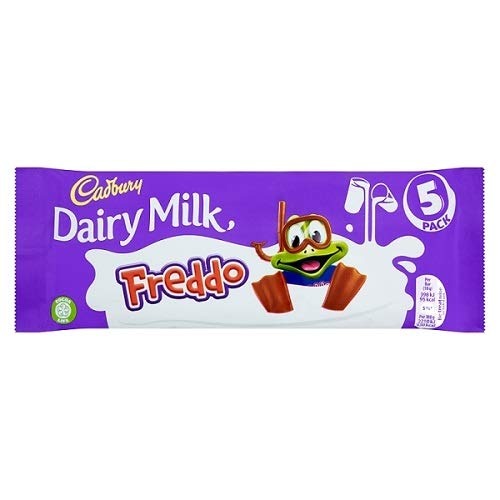
Item Name: Cadbury Freddo Dairy Milk 5 pk 90g (Pack of 3)
Value: 3.0
Unit: Count

Price: 18.45